Kyle Slater

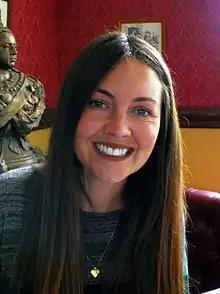
Lacey Turner portrays Stacey, Kyle's half-sister.

Kyle is introduced in mysterious circumstances and is connected to the mystery of Stacey Slater (Lacey Turner)'s secret key, which had been a mystery on "EastEnders" since March 2014. Kyle begins stalking and reveals to her that he is her paternal half-brother, but Stacey's dying great uncle, Charlie Slater (Derek Martin) says that Stacey's father, Brian Slater, only had daughters (in addition to Sean Slater (Robert Kazinsky)). However, "EastEnders" bosses confirmed that Kyle is Stacey's brother and was assigned female at birth. Kyle is thought to be Stacey's stalker and is blamed for the deterioration of her mental health. Kyle repeatedly tries to get Stacey to believe that they have the same father and tells her that she does need to be scared of him. He then comes out to her as transgender, revealing that he used to be called Sarah. Stacey is accepting of Kyle and they begin to bond, and Kyle later moves in with Stacey and her family. Kyle reveals to Stacey that his mother never accepted him as a man and he struggled to live as the person he had always felt he was on the inside.